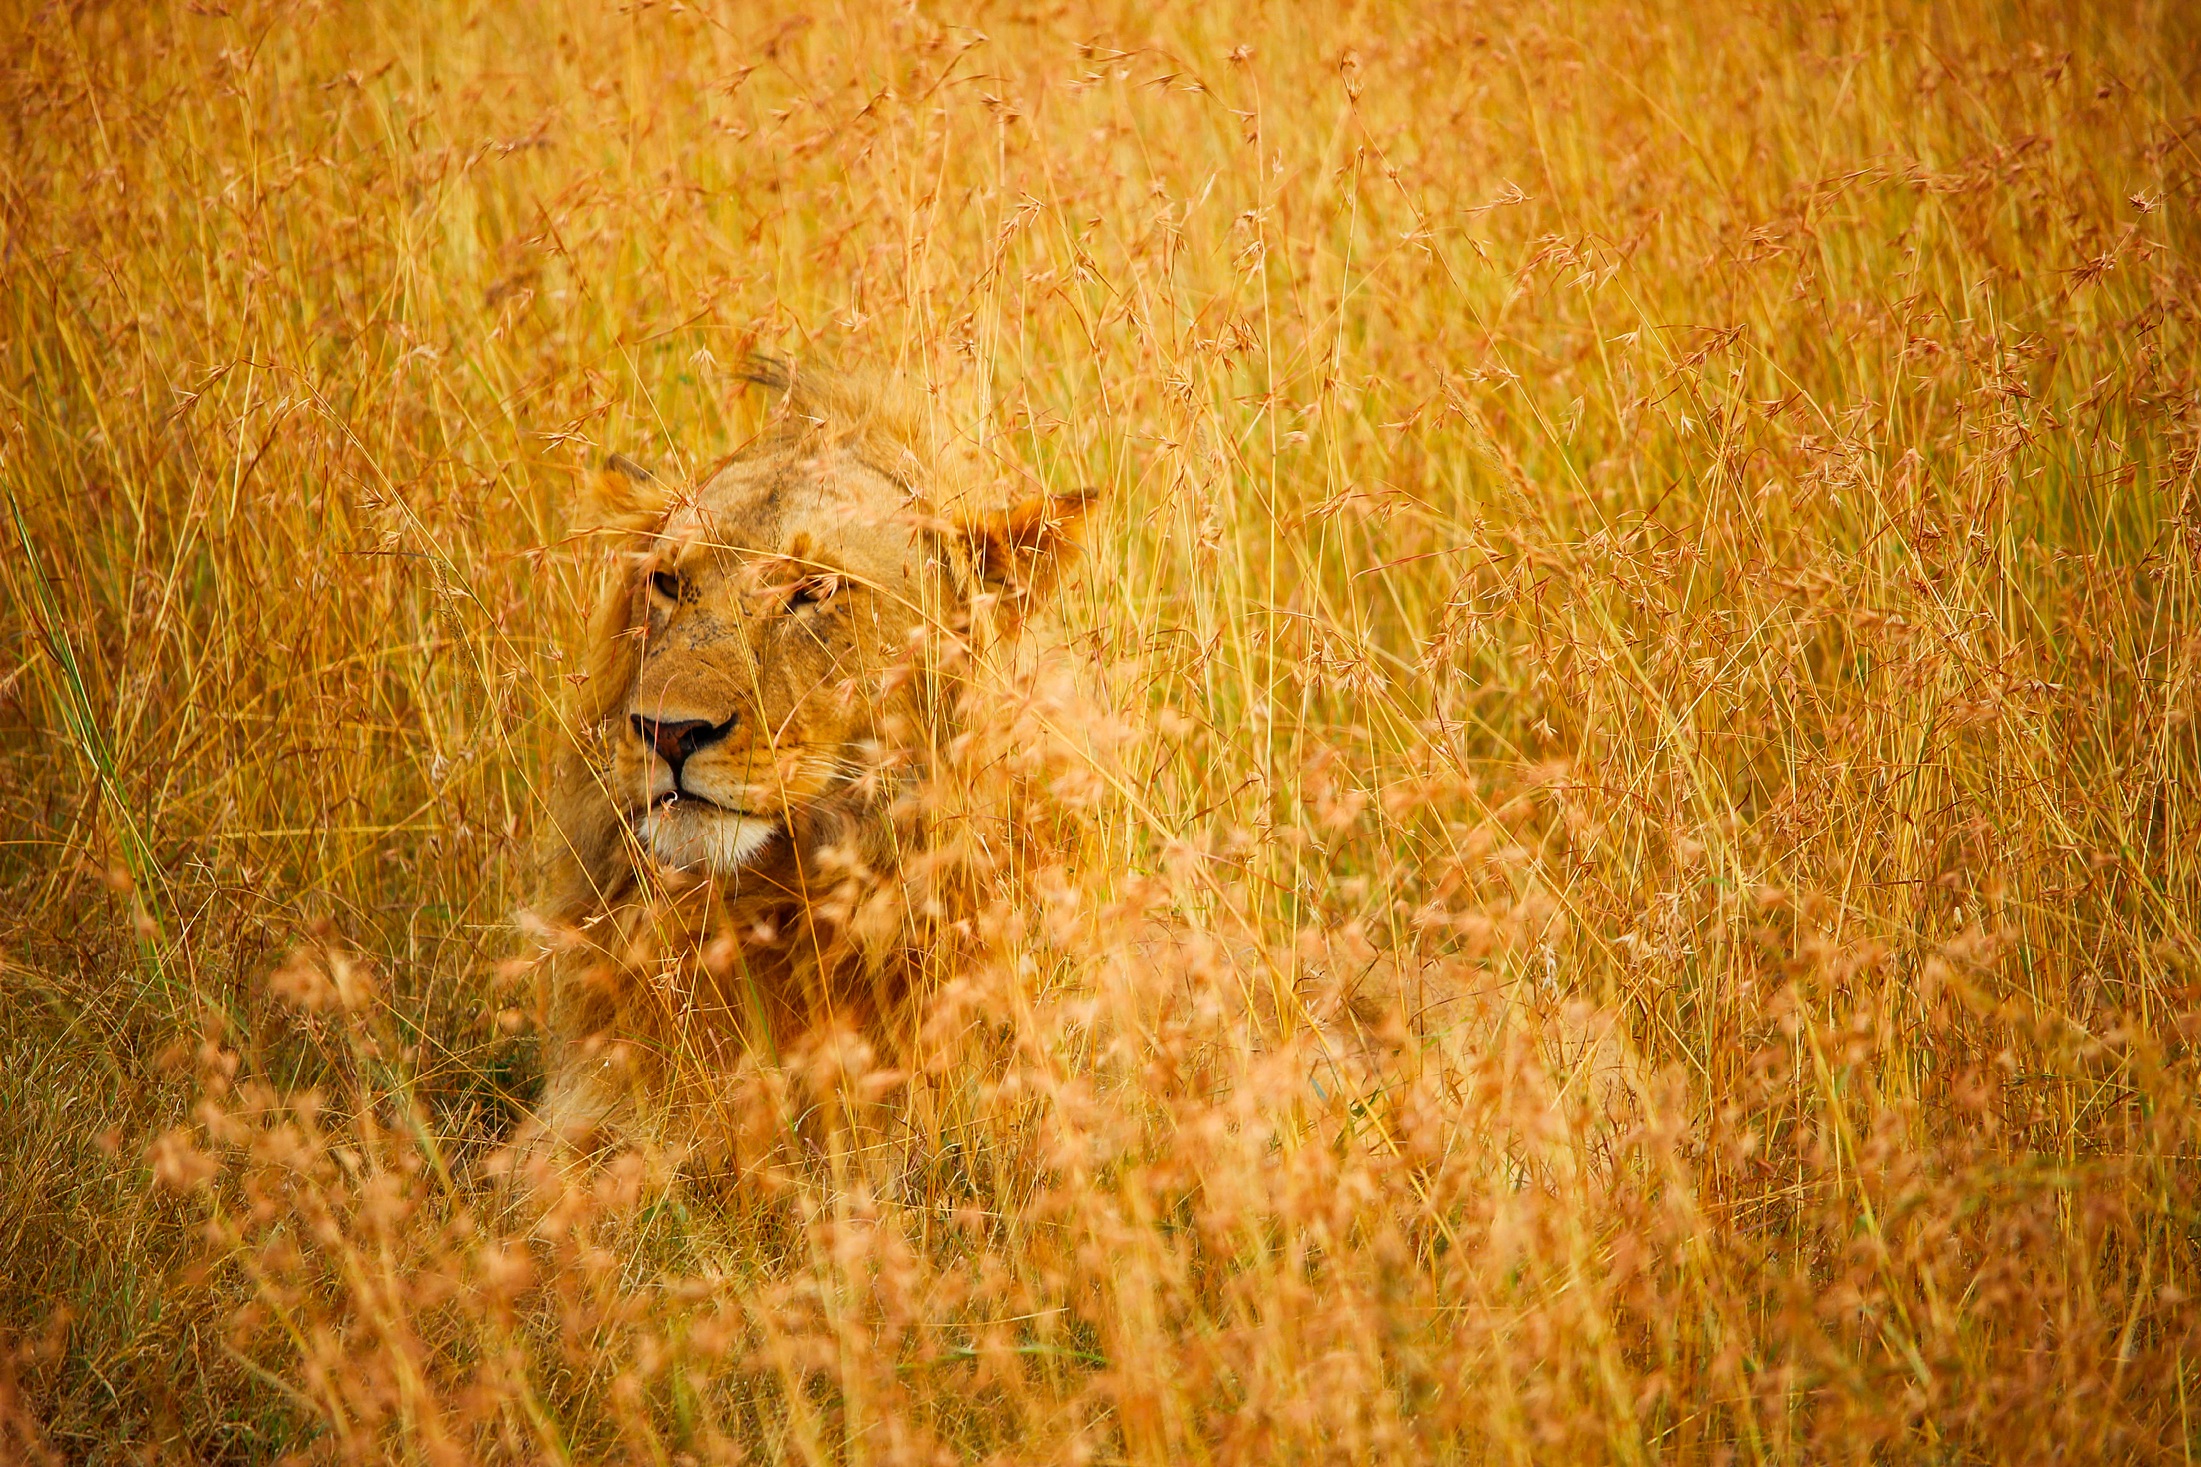
landscape, nature, grass, prairie, countryside, animal, country, male, wildlife, rural, africa, mammal, predator, fauna, savanna, lion, plain, plants, outdoors, hdr, grassland, vertebrate, hidden, safari, camouflaged, big cats, cat like mammal